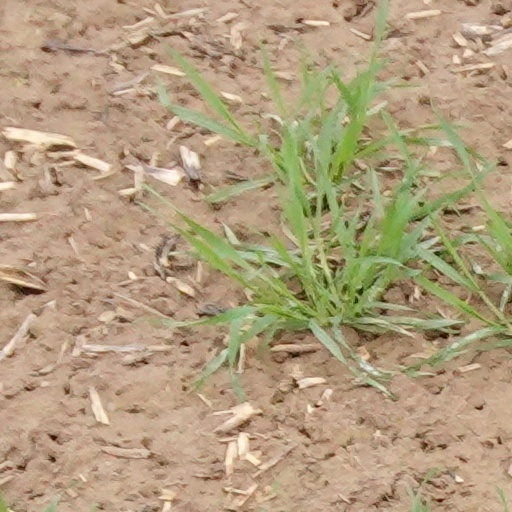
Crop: wheat